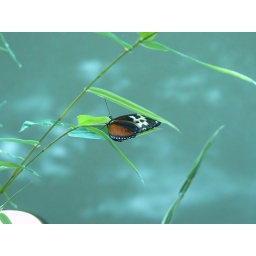
Tiger longwing butterfly resting on a piece of grass in the butterfly exhibit at the Pacific Science Center in Seattle, WA.